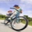
Label: bicycle